Cyclones Mandous and ARB 03

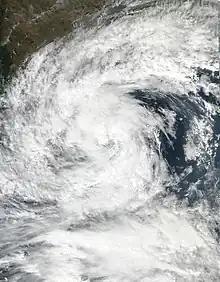
Cyclone Mandous at peak intensity prior to landfall on December 09

Severe Cyclonic Storm Mandous was the third cyclonic storm, as well as the third most intense tropical cyclone of the 2022 North Indian Ocean cyclone season. The remnants of the system later regenerated into Deep Depression ARB 03 in the Arabian Sea. The system struck the Andaman and Nicobar Islands, as well as South India.